Catholic Church in Timor-Leste

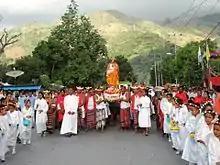
Procession in Becora, Dili

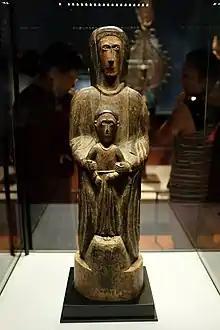
Virgin and child from Timor-Leste, 19th century

In the early 16th century, Portuguese and Dutch traders made contact with Timor-Leste. A Dominican mission was sent by the bishop of Malacca to Solor in 1562, and became established at Lifau in present-day Timor-Leste in 1641. Portugal took over and maintained control of Timor-Leste until 1974, with a brief occupation by Japan during World War II.